Loneliness

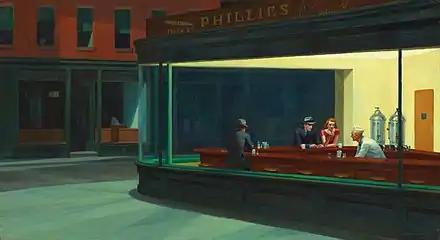
The 1942 painting "Nighthawks" by Edward Hopper, depicting a man watching a couple dining

Romantic loneliness can be experienced by adolescents and adults who lack a close bond with a romantic partner. Psychologists have asserted that the formation of a committed romantic relationship is a critical development task for young adults but is also one that many are delaying into their late 20s or beyond. People in romantic relationships tend to report less loneliness than single people, provided their relationship provides them with emotional intimacy. People in unstable or emotionally cold romantic partnerships can still feel romantic loneliness.